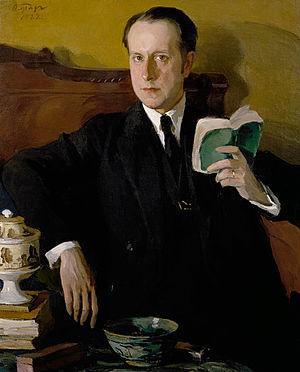
Mstislav Valerianovitch Doboujinski, né le 2 août 1875 à Novgorod et mort le 20 novembre 1957 à New York, est un peintre russo-lituanien, connu pour ses paysages urbains où il dépeint la croissance explosive et la décadence de la ville au début du XXᵉ siècle. Également homme de théâtre dans les années 1920 et 1930 au Théâtre Tovstonogov, il est aussi membre de l'association d'artistes Mir iskousstva.
Ossip Emmanouïlovitch Braz est un peintre russe, né à Odessa en Russie en 1873 et décédé à Paris en 1936. Il fut conservateur du Musée de l'Ermitage de Saint-Pétersbourg.